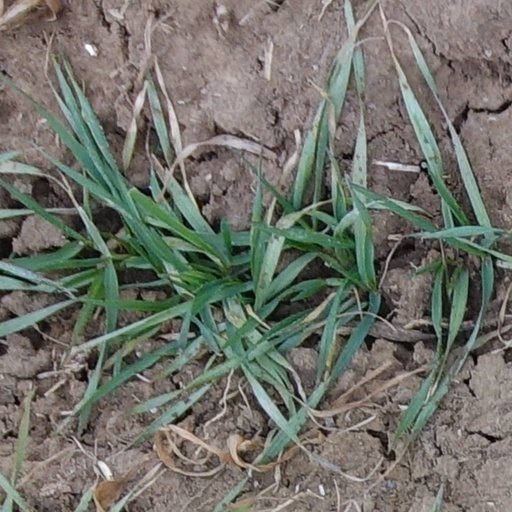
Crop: wheat